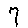
Label: 7